Mosque-Madrasa of al-Asifyah

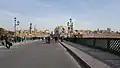
Al-Asifyah Complex as seen next to al-Wazeer Mosque

Later, the original building became eroded and was demolished. The complex was then taken over by one of the students of the lodge who belonged to the Sufi tariqa, until the building was renovated by Muhammad Jalabi Khatib al-Diwani in 1596. It then became the facility of al-Mustansiriyya Madrasa. In 1825, the building was renovated again by the ruler Mamluk of Baghdad Dawud Pasha in its current appearance. During the time, two madrasas were built for elementary and secondary levels, attached with preaching area and a minaret. He also reformed the mosque with larger prayer space, and erected two minarets to the south of the mosque made of stone and decorated with Qashani tiles. The buildings were engraved with the poetry by Sheikh Saleh al-Tamimi.